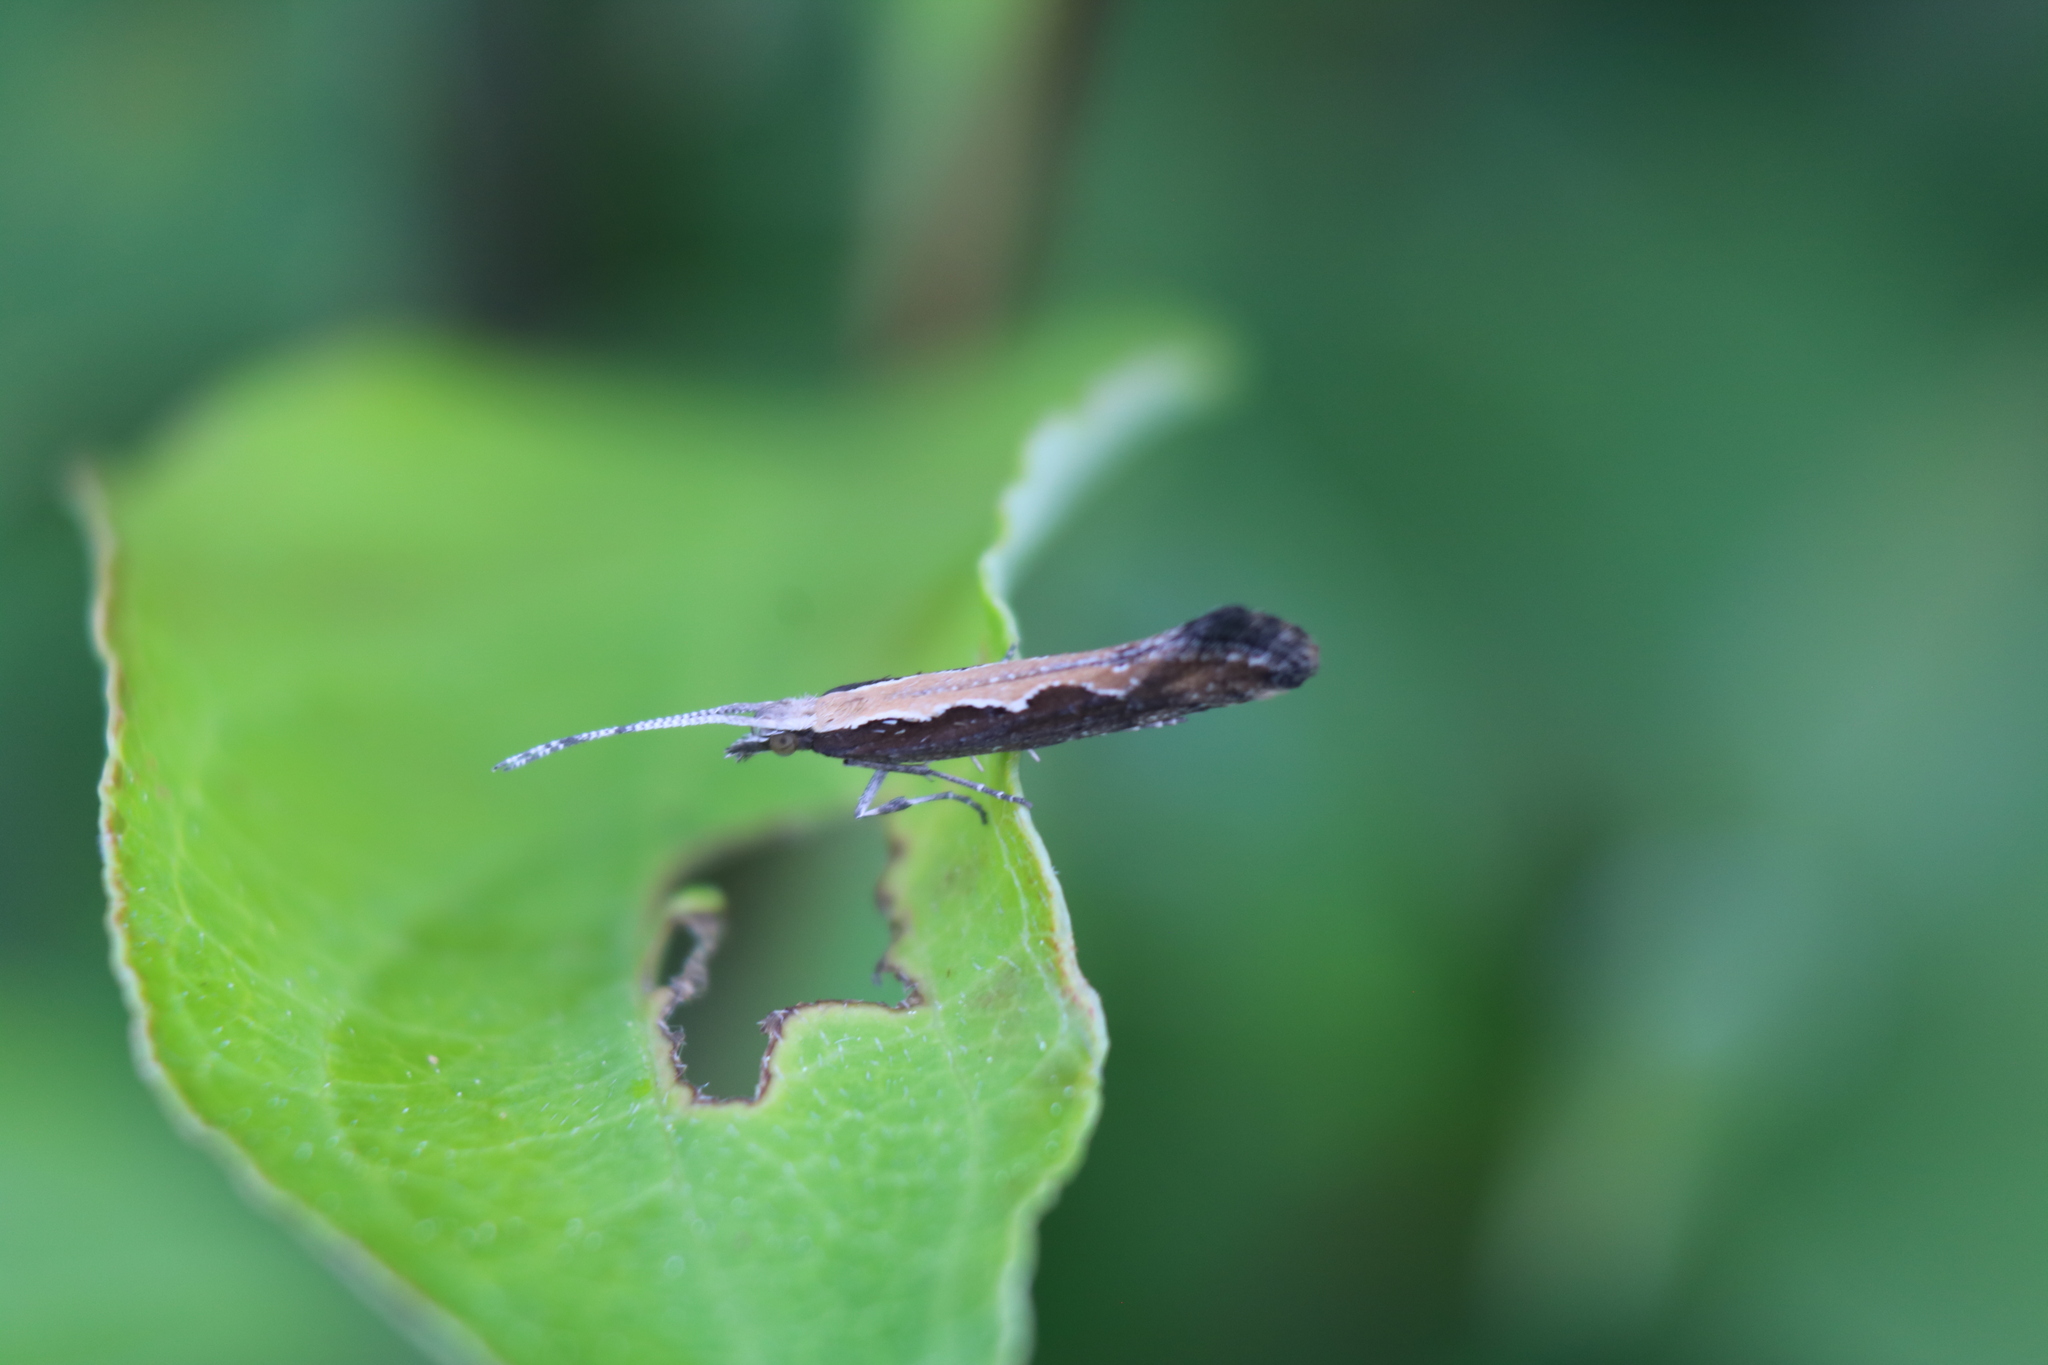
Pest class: diamondback_moth